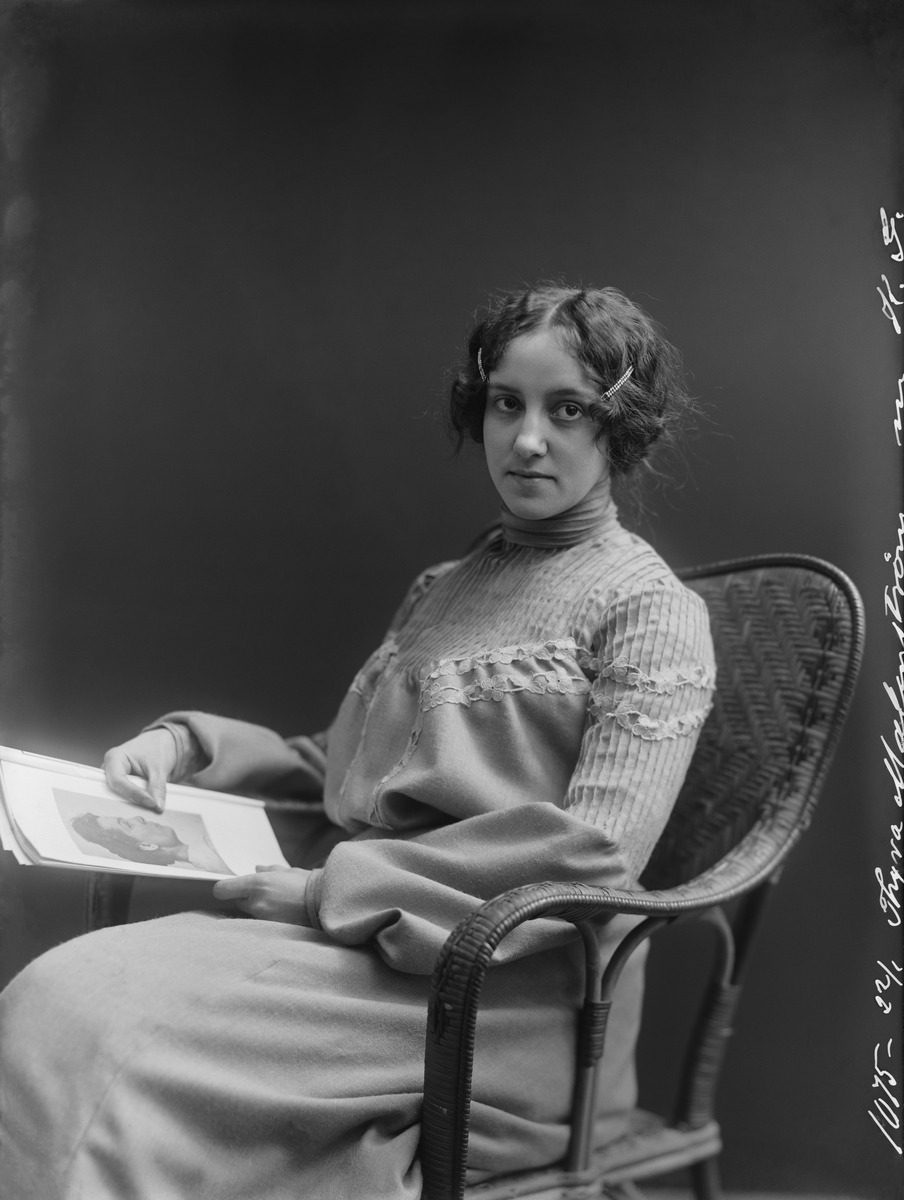
Taidemaalari Tyra Esther Ellinor Malmström
sisällön kuvaus: Taidemaalari Tyra Esther Ellinor Malmström naim. Sjöström (1875-1928) istuu rottinkinojatuolissa. mustavalkoinen
Kuvaaja: Nyblin, Daniel, valokuvaaja
Ajankohta: kuvausaika 1910 -luku
Aiheet: Malmström, Tyra, naisten vaatteet, kampaukset, pitsit, tuolit, nojatuolit, taiteilijat